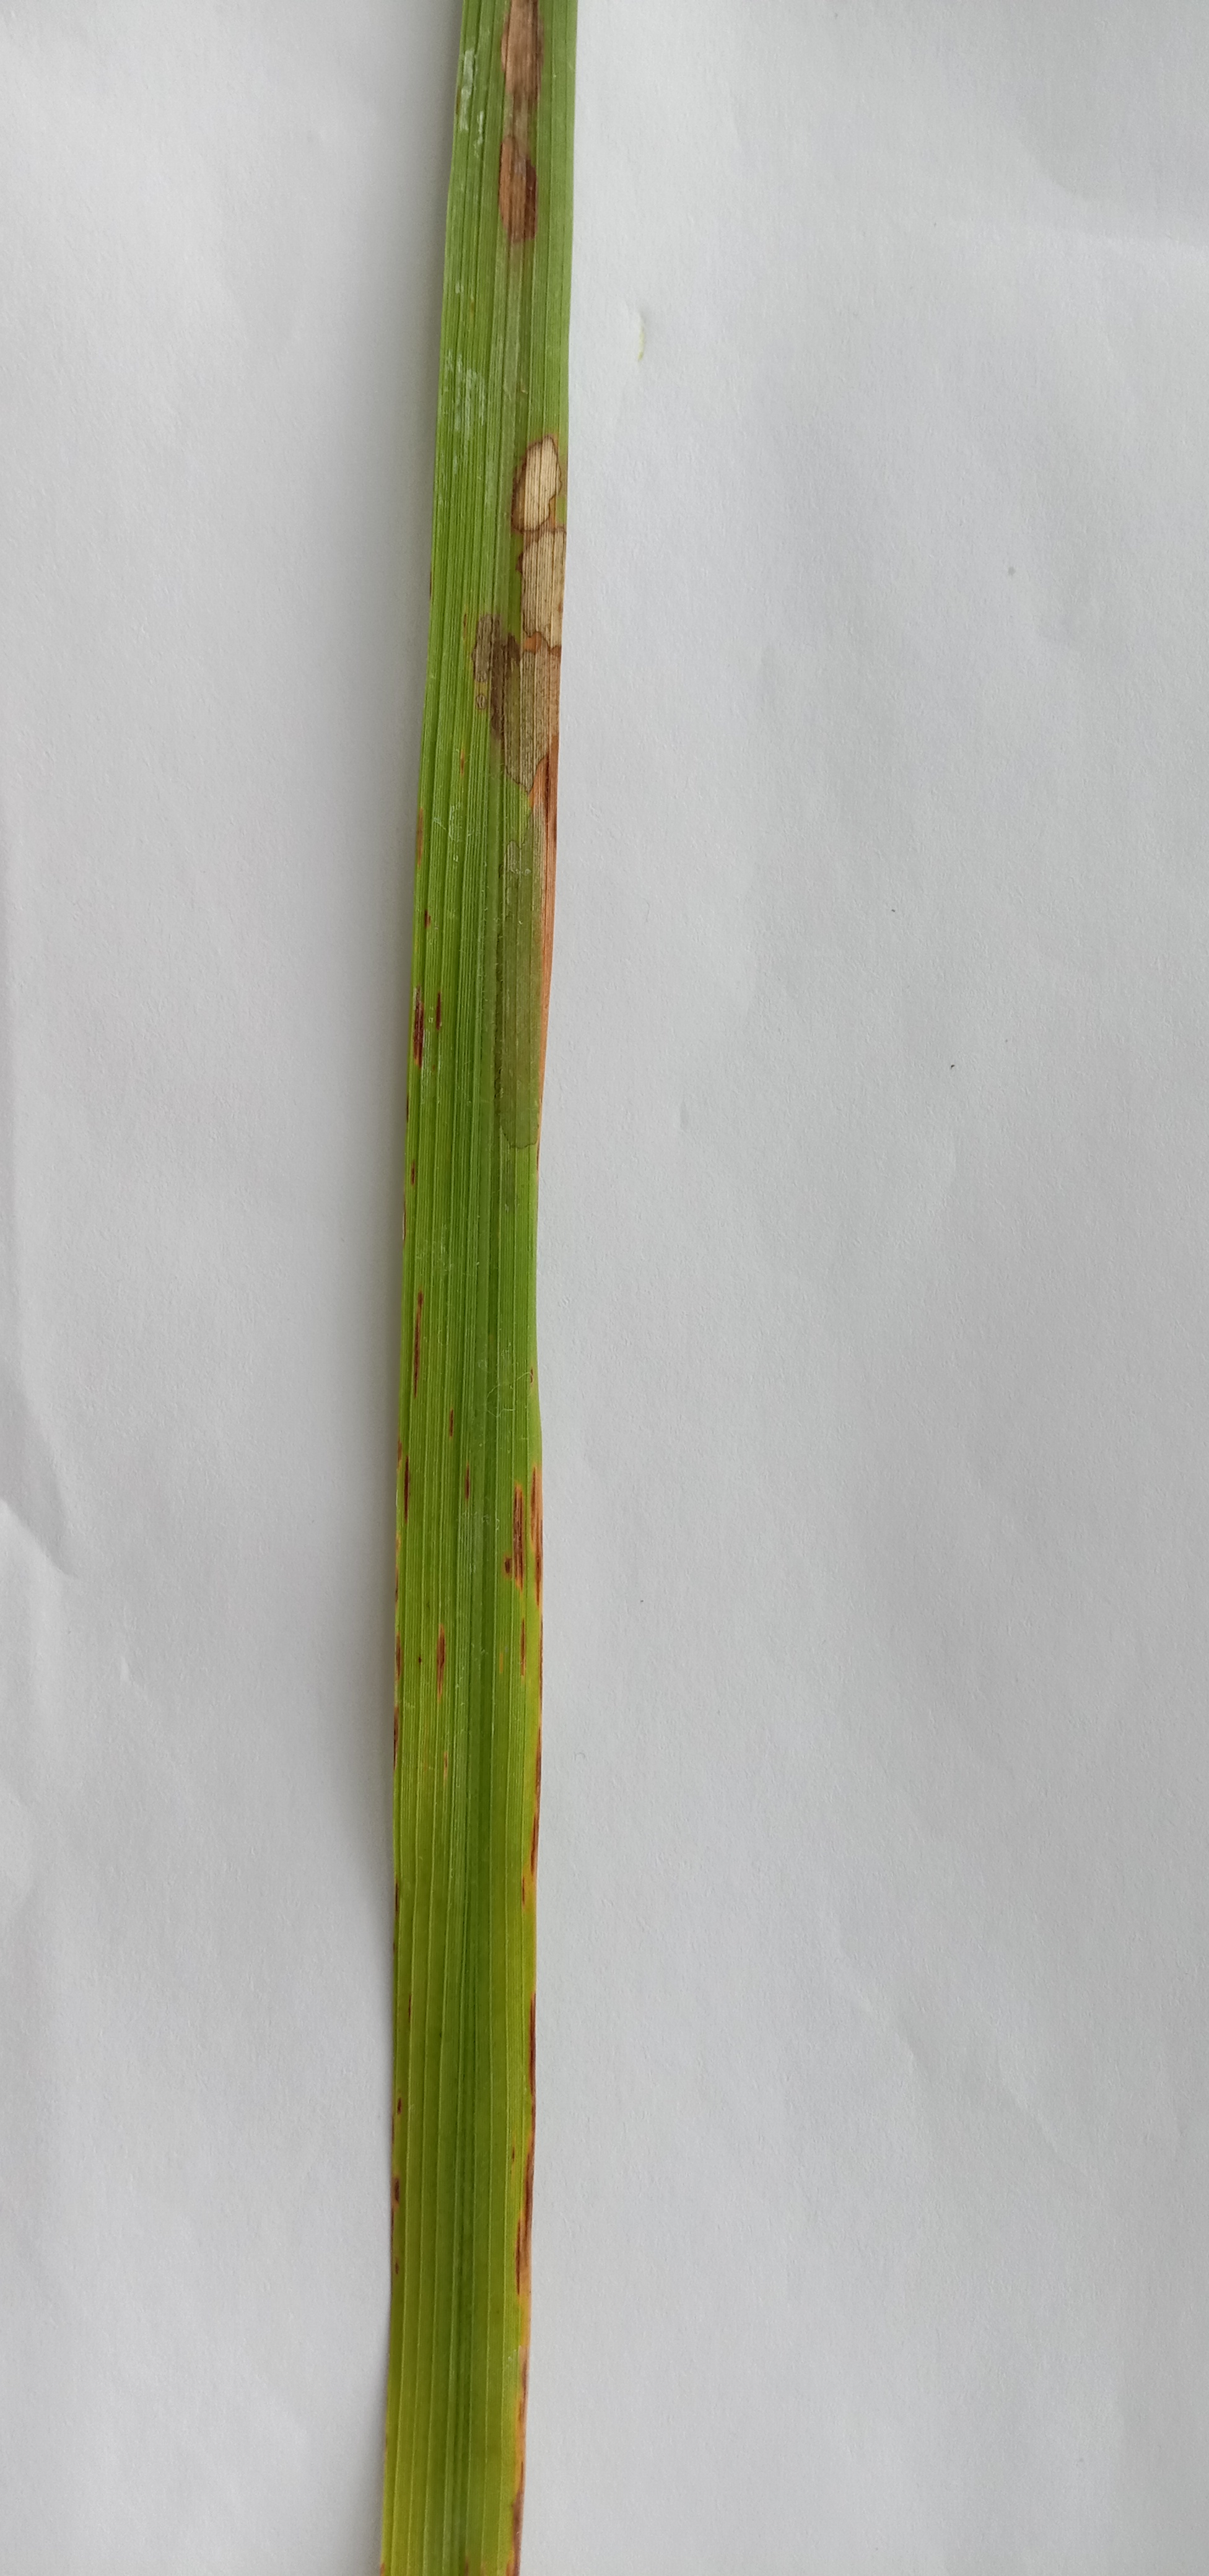
Label: Rice___Brown_Spot